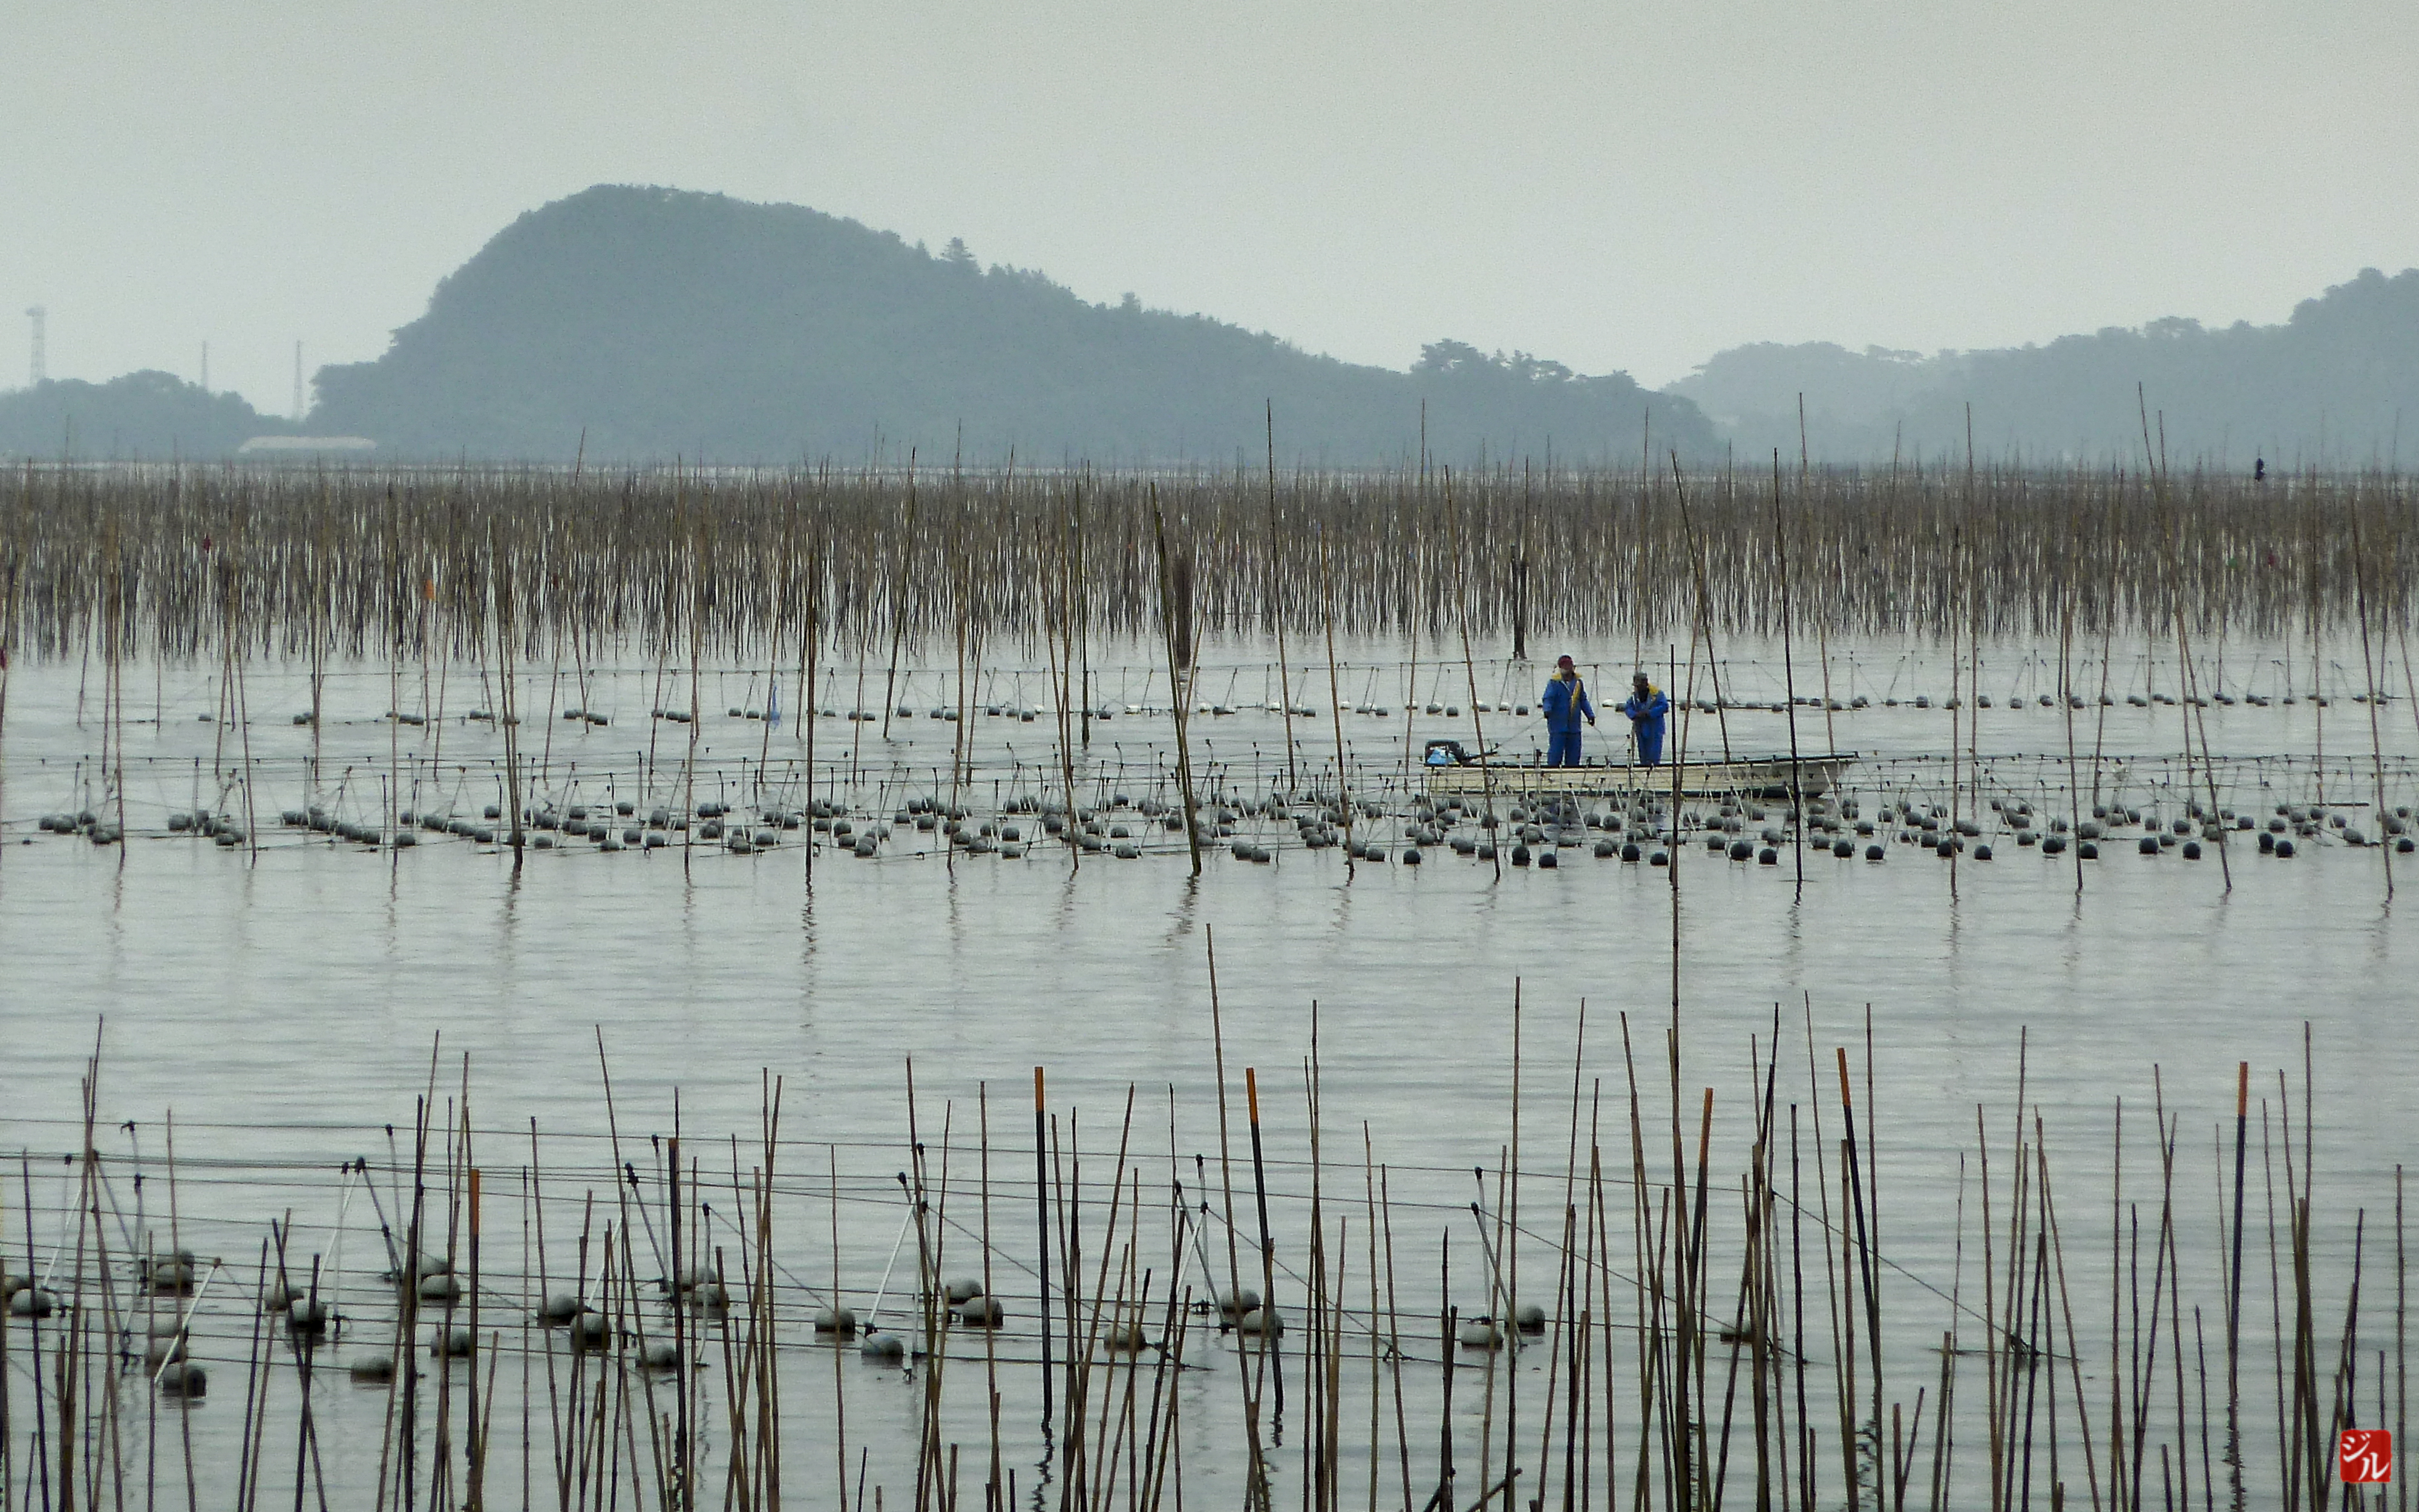
water, marsh, winter, bird, lake, reflection, cool image, wetland, water bird, mudflat